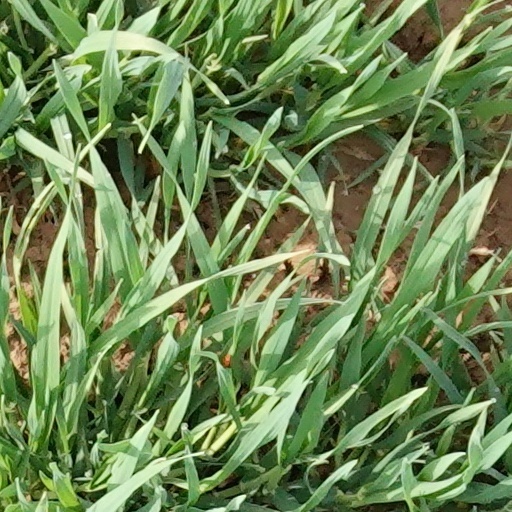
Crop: wheat